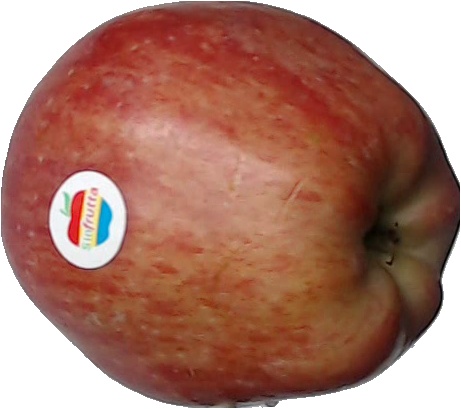
Label: apple_red_1